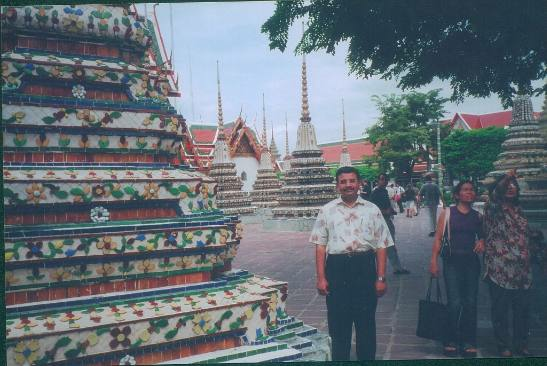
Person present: Yes